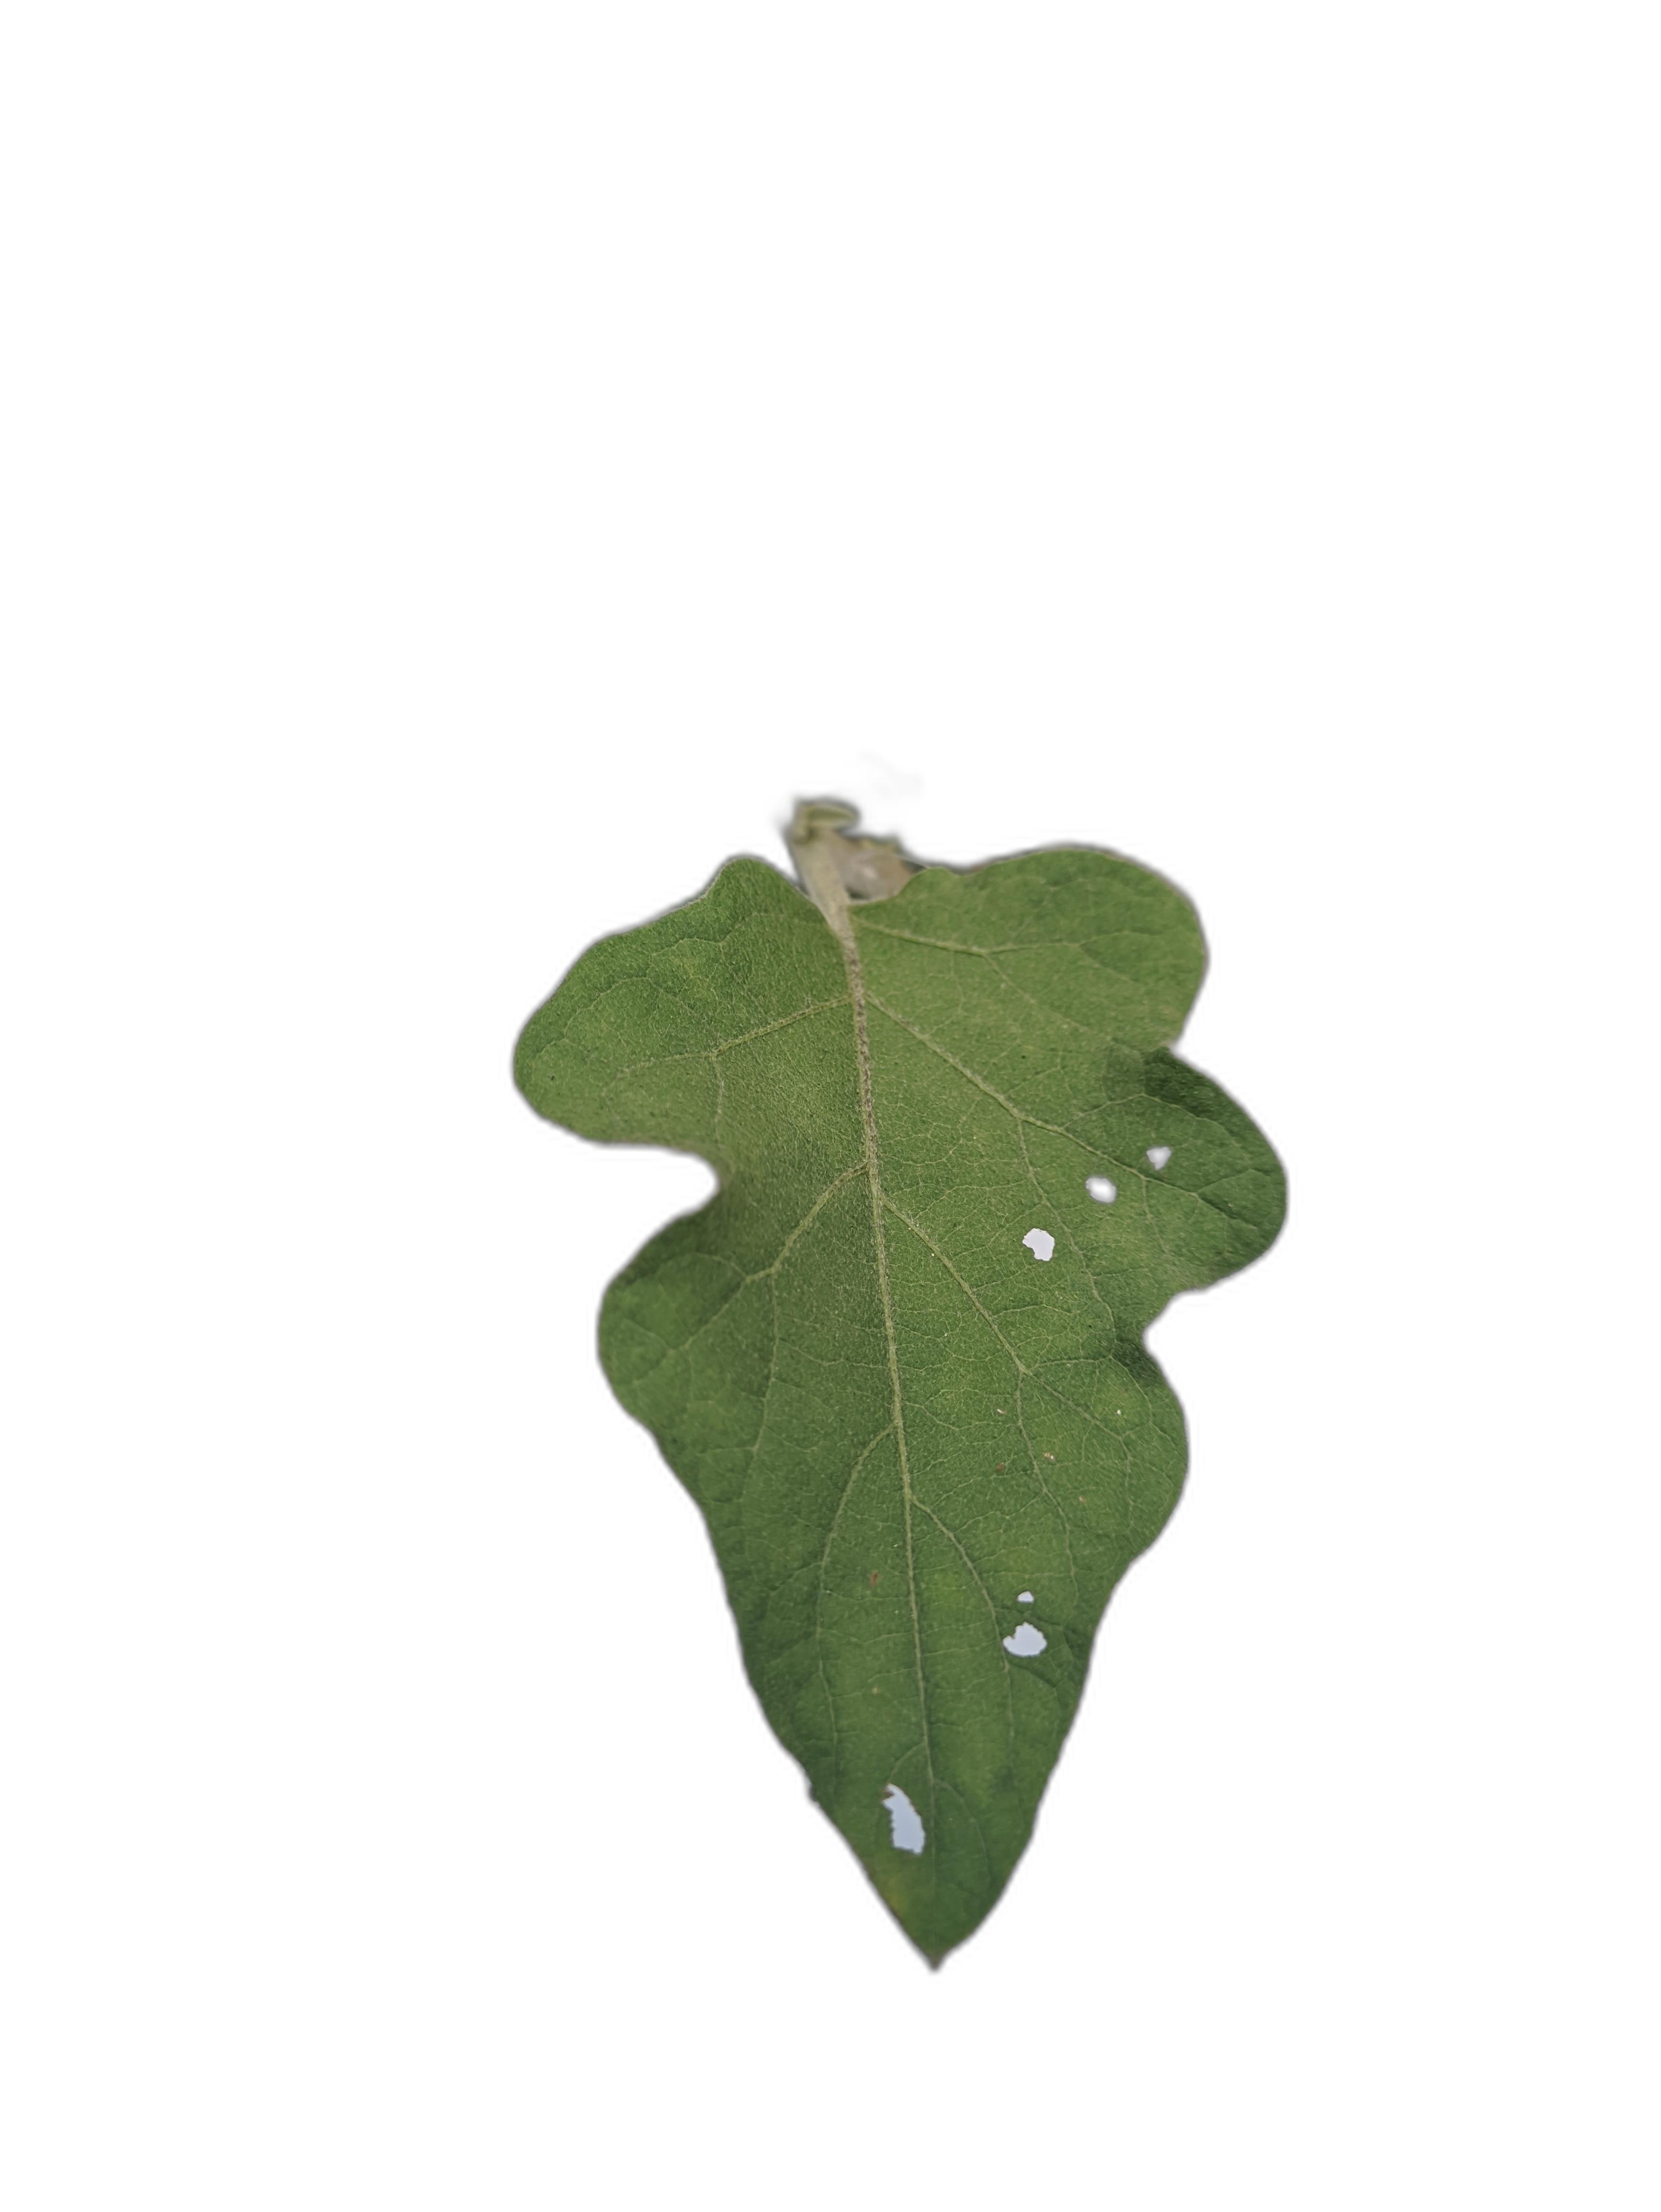
Label: Healthy Leaf